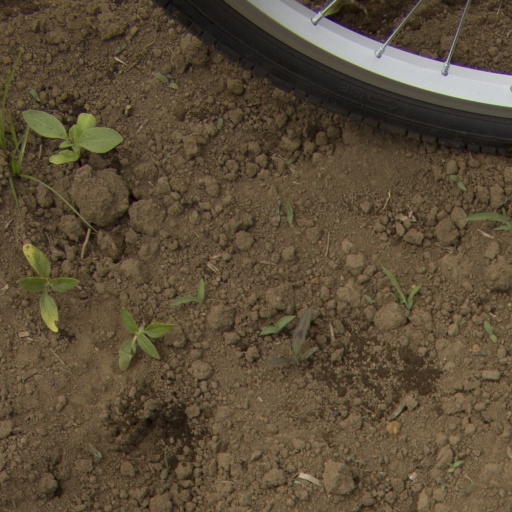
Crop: Jerusalem artichoke